Northover Projector

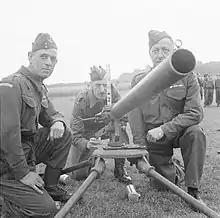
A Home Guard unit in Kent with their Northover Projector.

The Northover Projector was issued to both Home Guard and regular British Army units, and by August, 1941 over 8,000 Northover Projectors were in service. This number had increased to 18,919 by the beginning of 1943.